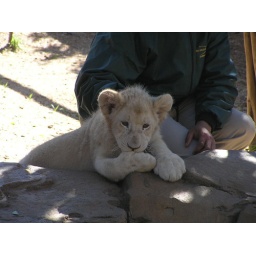
Female white lion cub, photo taken at Cango Wildlife Ranch in Oudtshoorn